Uniforms of the Russian Armed Forces

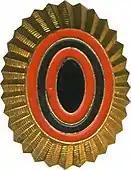

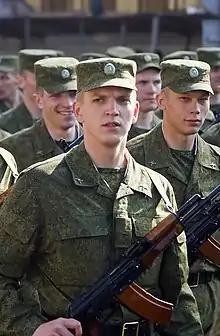
Soldiers in the 2008 combat uniform, using new EMR camouflage

In 1994, President Boris Yeltsin signed a decree that abolished the Soviet-era uniform and changed military dress for the first time since 1969.